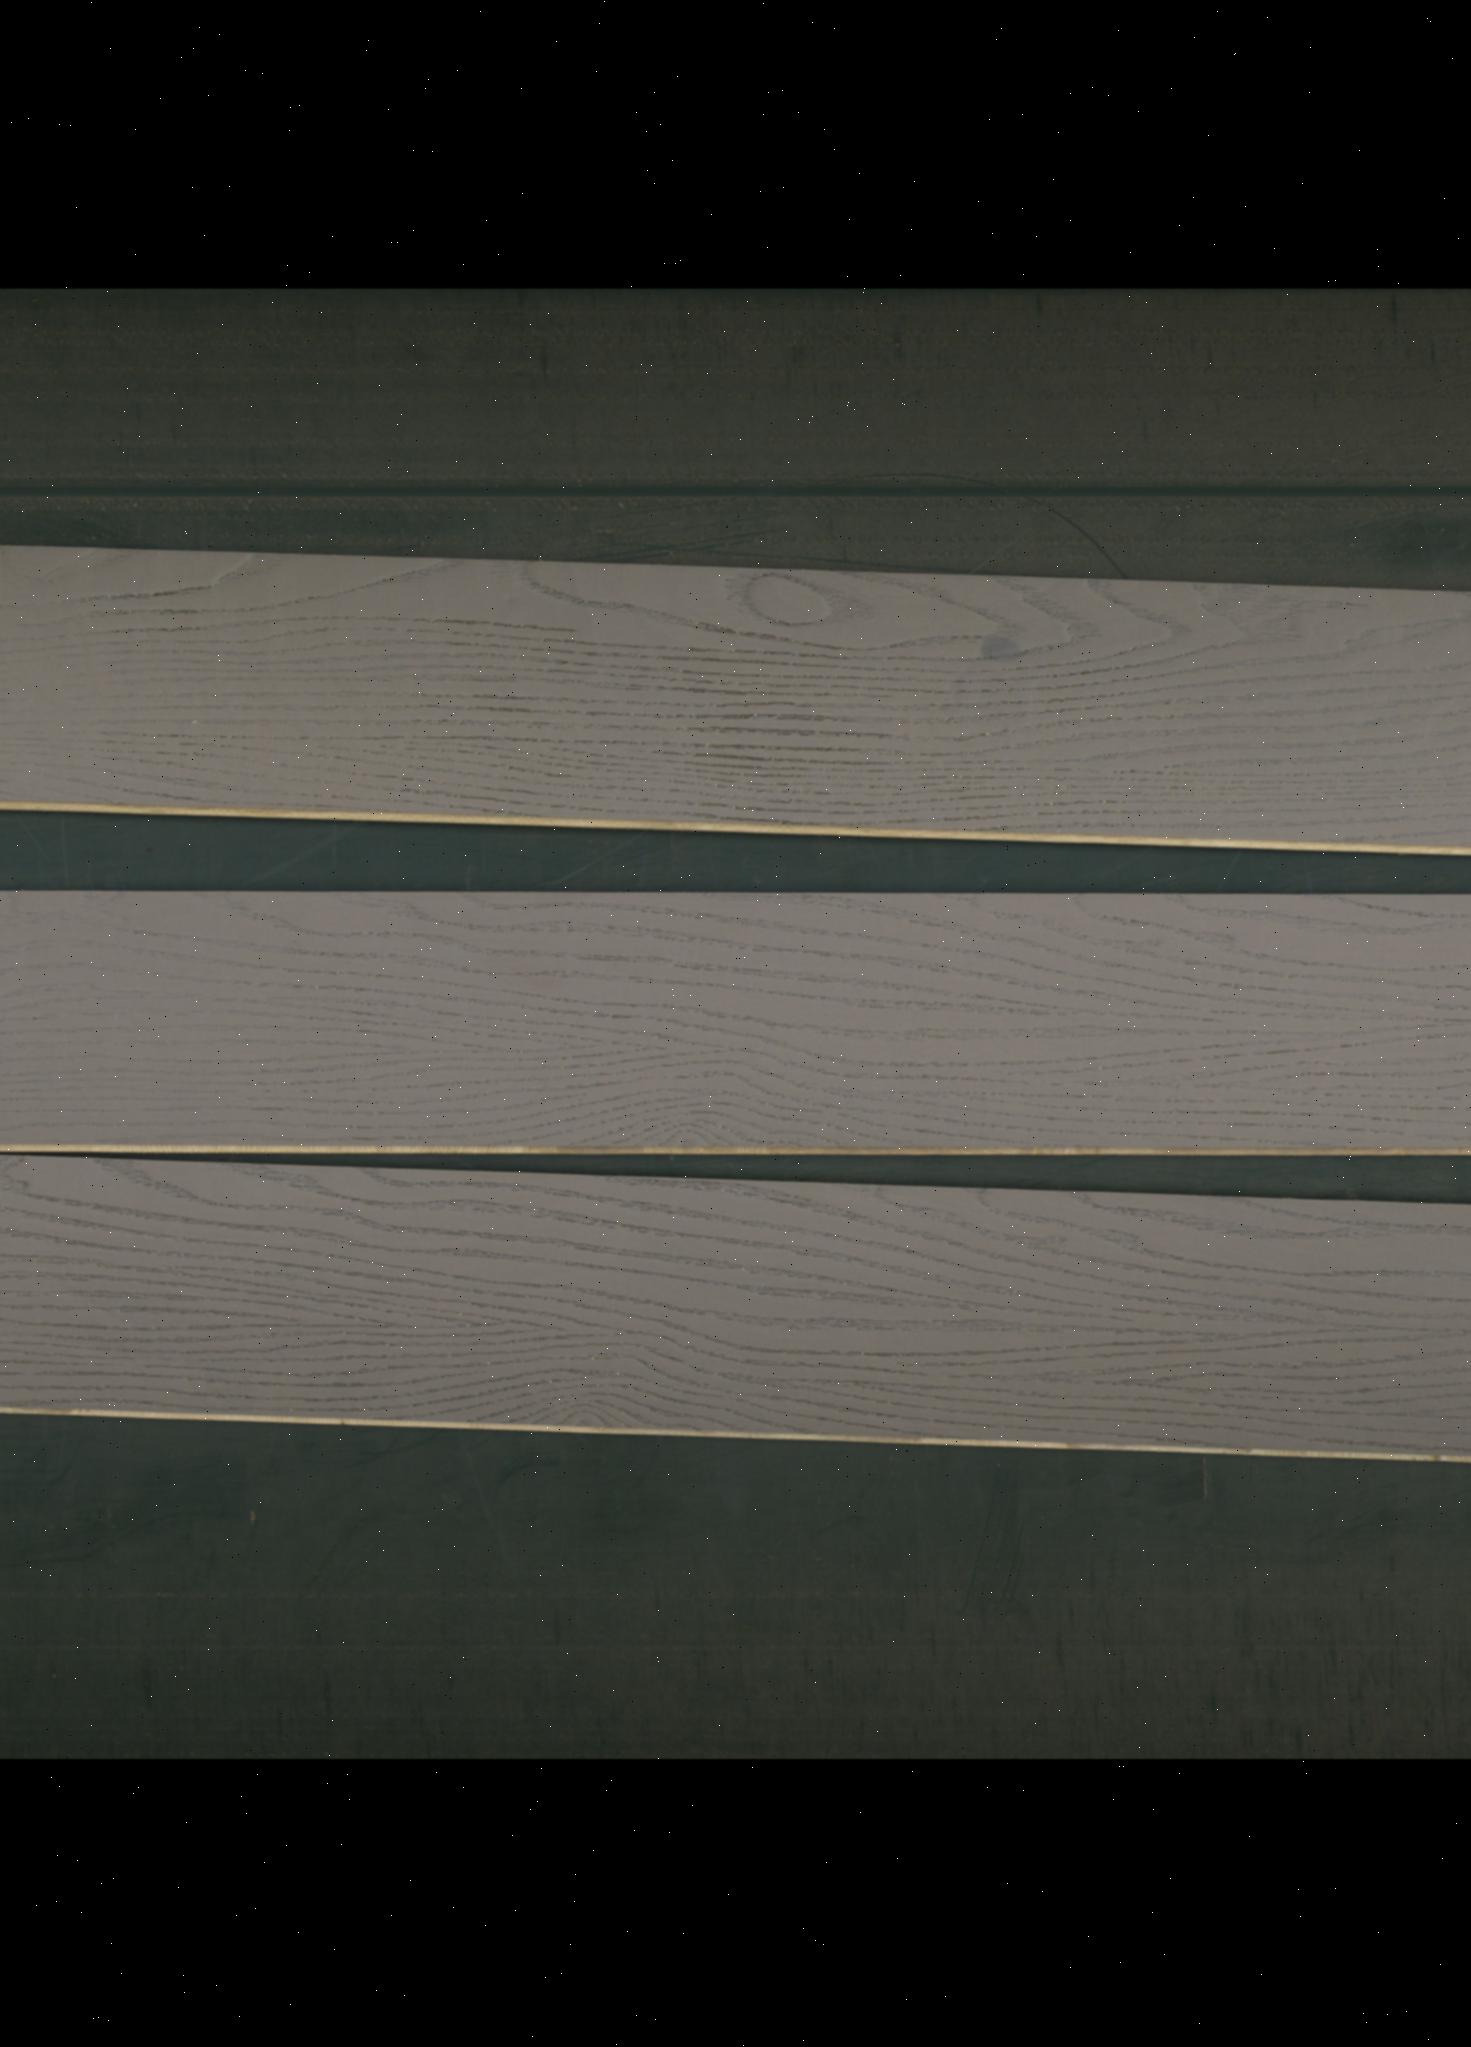
Label: mixers